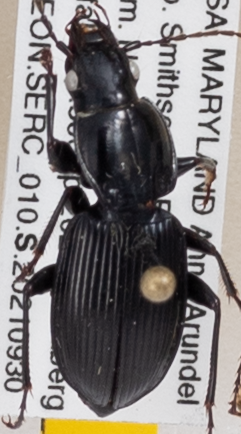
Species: Pterostichus stygicus
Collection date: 2021-09-30
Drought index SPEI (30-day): -0.184
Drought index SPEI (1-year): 0.738
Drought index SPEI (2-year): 1.45